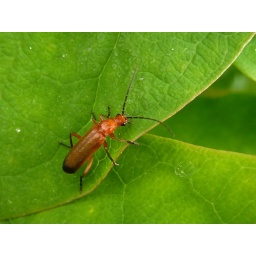
A red soldier beetle having a wander round the plants in the garden. These things are apparently good for gardens...